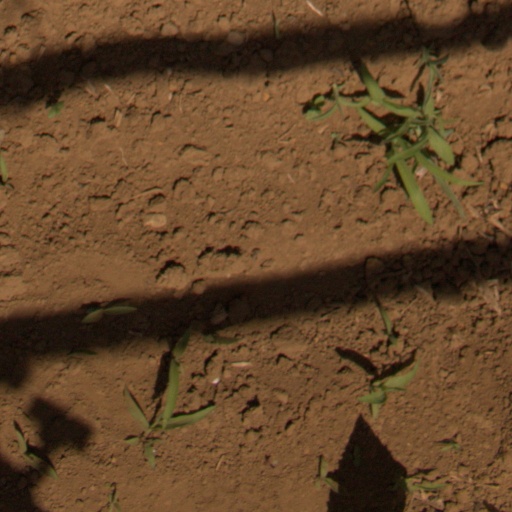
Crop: Jerusalem artichoke